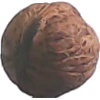
Label: Walnut 1